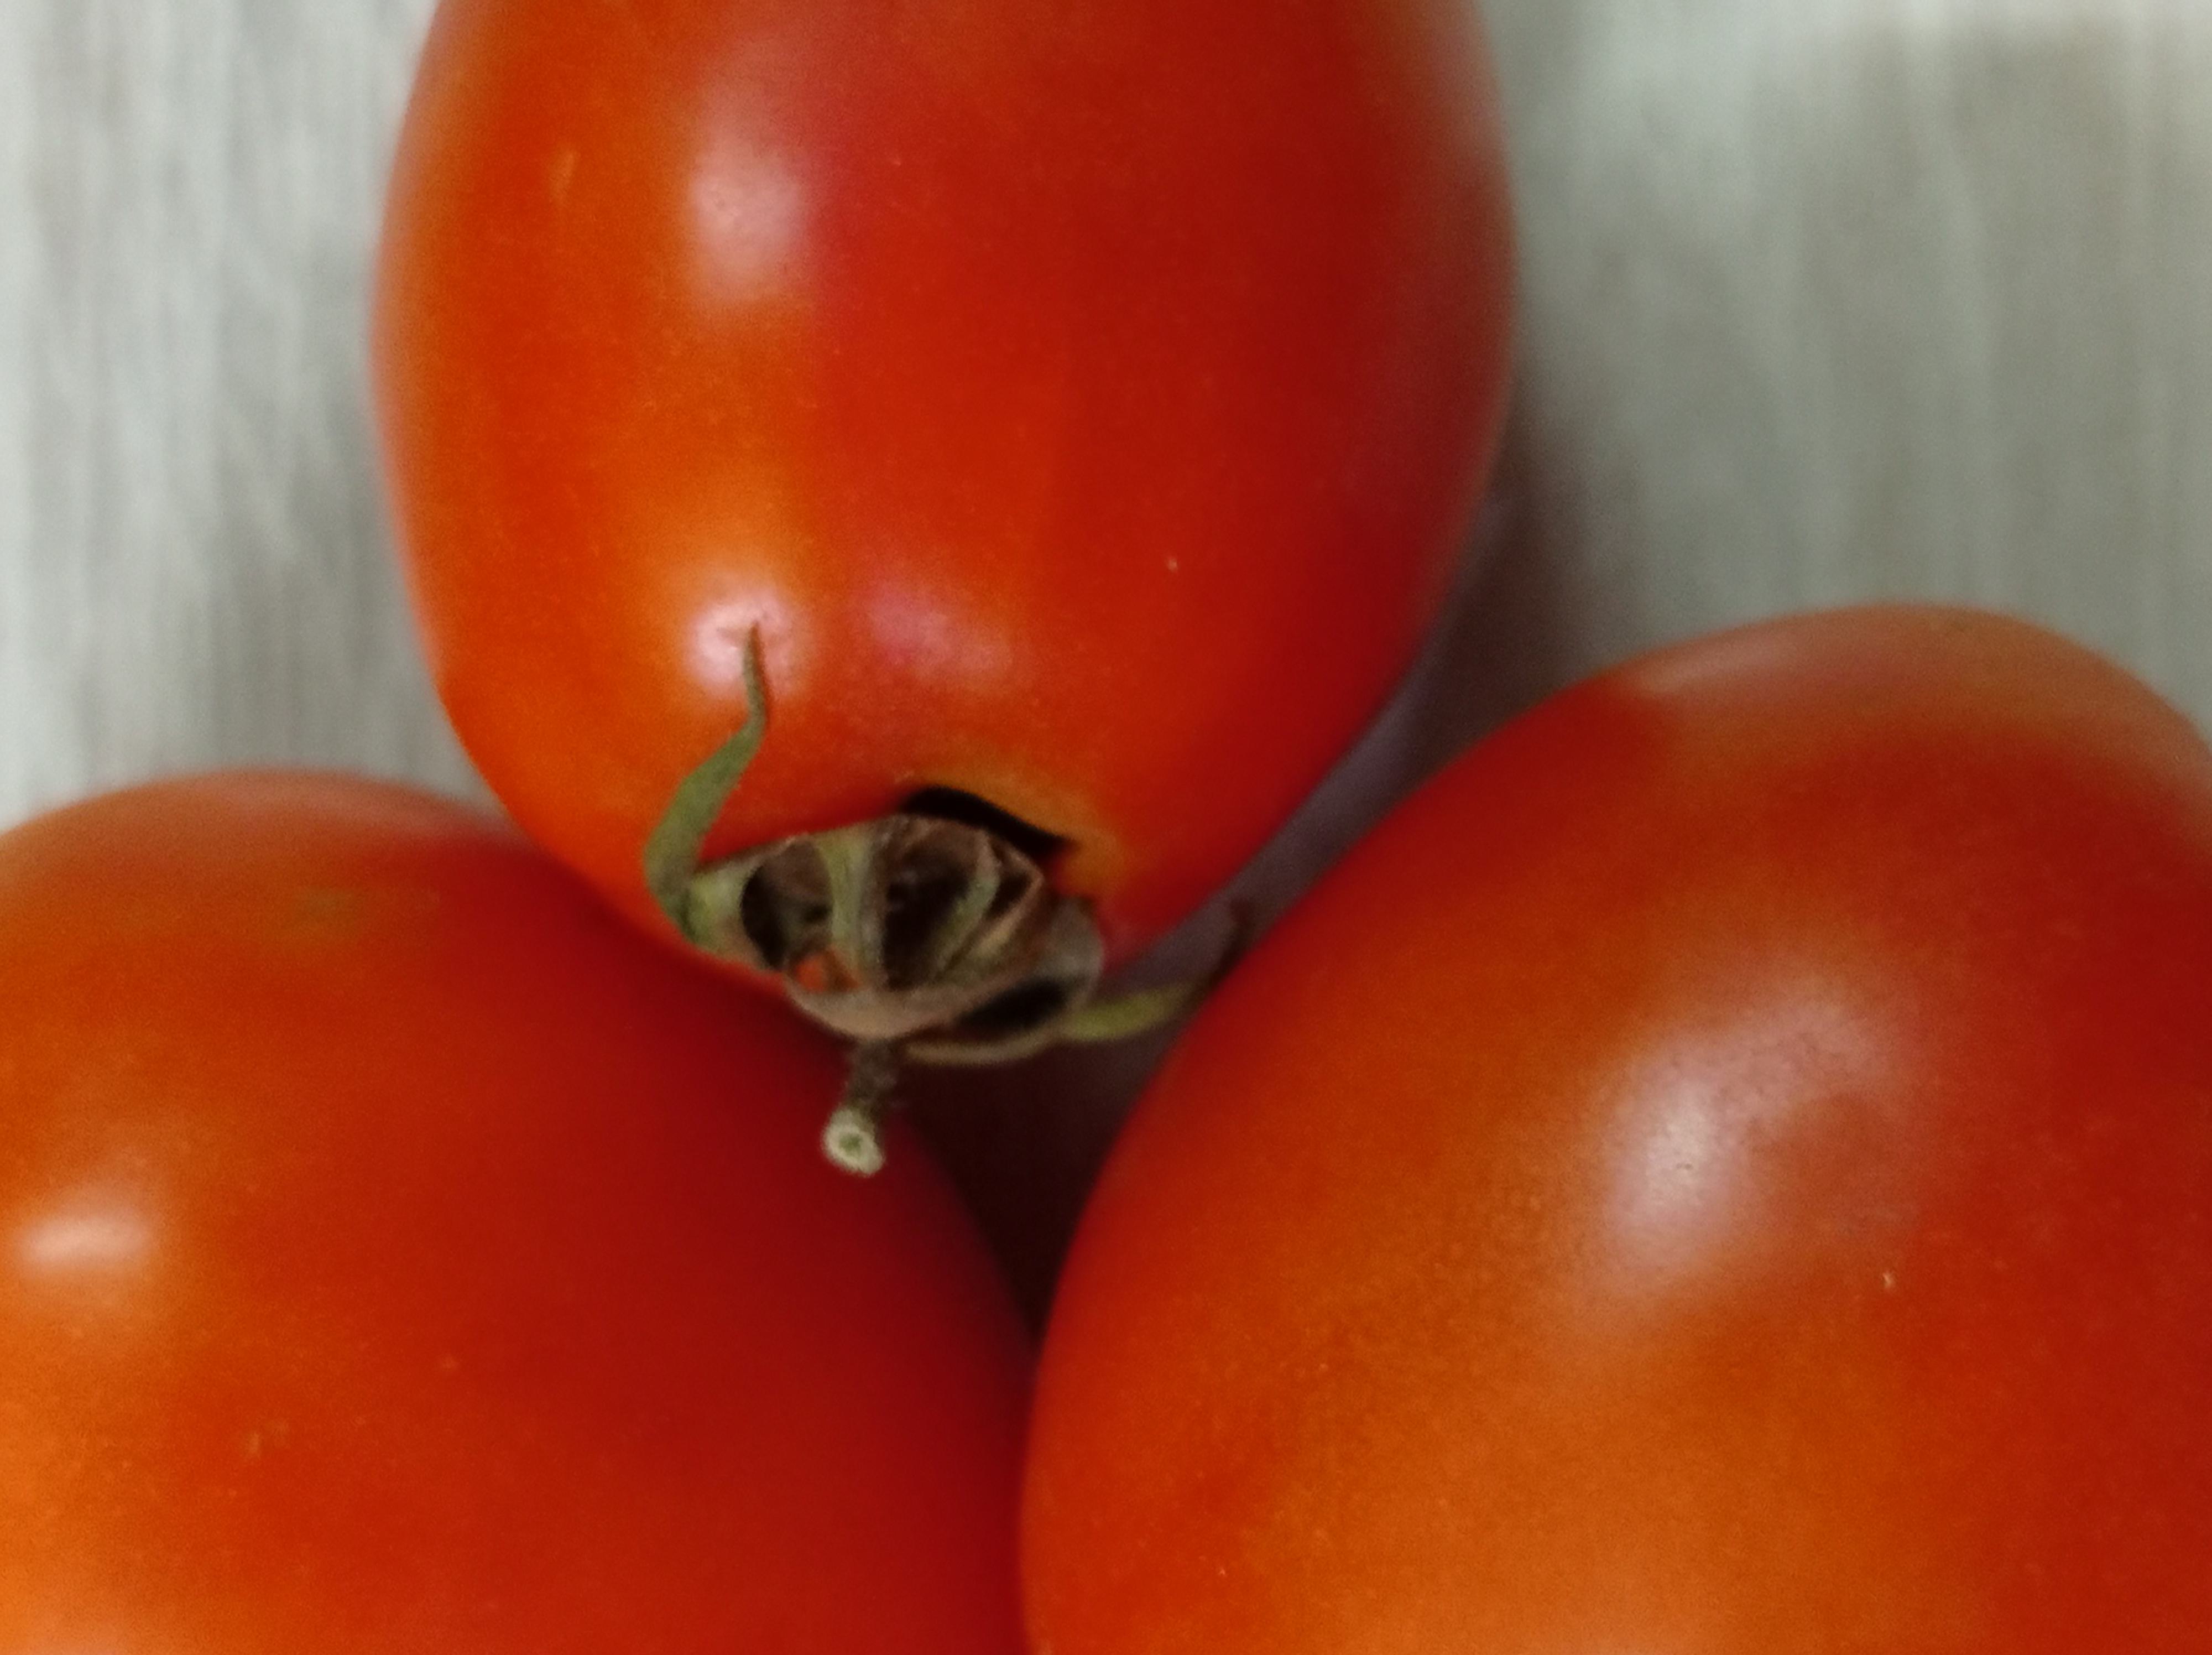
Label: Fresh